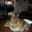
Label: cat